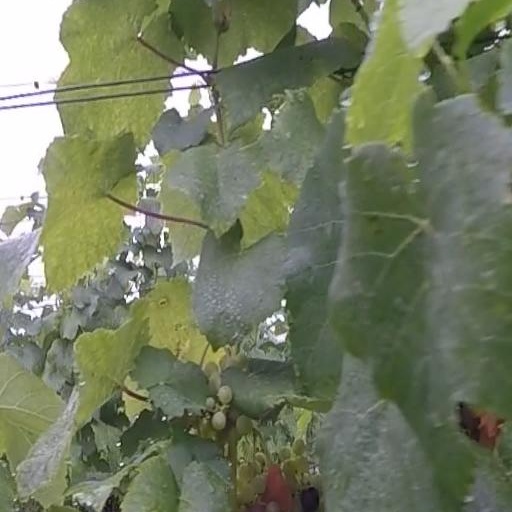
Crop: grape